Ayyappan Temple, Coimbatore

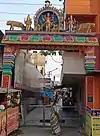
Entrance

The presiding deity is known as Manikandan. As per the Kerala style, shrines of Ganesha, Bhagavati, Siva, Guruvayurappan and Muruga are found. The shrine of Navagraha is also found here. The devotees are extremely proud of the status of the temple as the Second Sabarimala. The poojas and other religious rituals are observed similar to the fashion in Sabarimala. Plans for the construction of a temple devoted to Lord Ayyappan started way back in 1942 with the coming together of a group of devotees. On 24 March 1969 Kumbhabhishekam was held and in 1972 a Dhwaja Stambha was set up and later was covered with gold. It is the only one of its kind in Tamil Nadu.